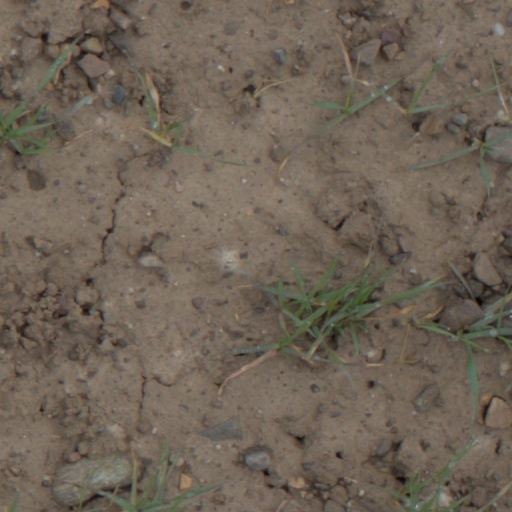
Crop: wheat